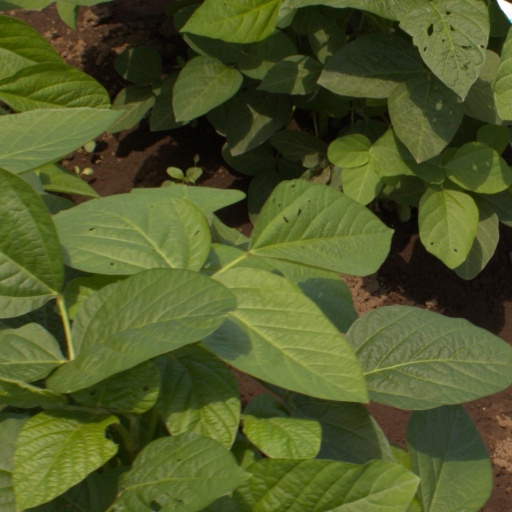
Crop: soybean